USS Birmingham (CL-62)

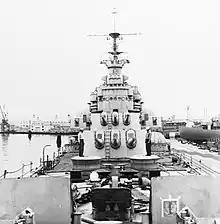
View from "Birmingham"s forecastle in December 1959, shortly after she was taken from the reserve fleet

On 26 March, numerous Japanese aircraft attacked the invasion fleet, and "Birmingham"s gunners contributed to the fleet's anti-aircraft defense. Later in the day, the bombardment group closed with the beaches to bombard Japanese defenses. "Birmingham" repeated these attacks in different sectors on 28 and 29 March, and also covered the operation of UDT units preparing the invasion beaches. The assault began on the morning of 1 April, and at 06:08, "Birmingham" opened fire on the target beaches. Shortly thereafter, a D3A bomber closed with the ship, but a 5-inch shell damaged the aircraft as it approached, slowing it so the 20 mm and 40 mm guns could take it under fire; the bomber exploded in mid-air some from the ship. Following the preparatory bombardment, the amphibious assault vessels began to go ashore, and "Birmingham" transferred control of her guns to a fire direction party ashore; she spent the rest of the day responding to requests for fire support as the soldiers and marines fought their way inland.